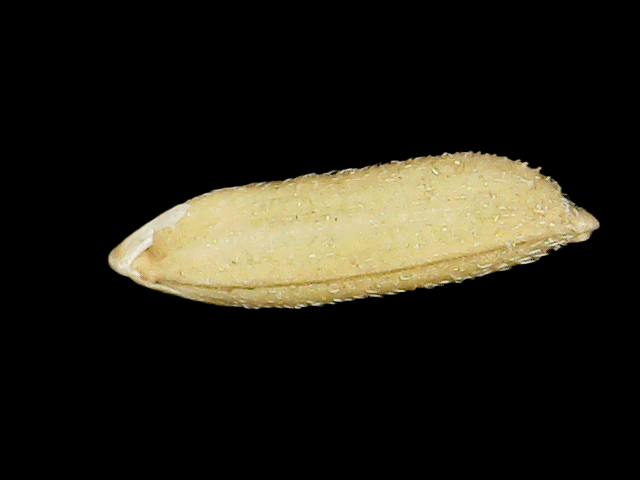
Rice variety: Binadhan16